House of Kamehameha

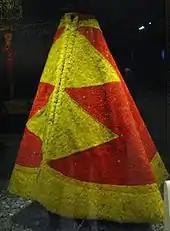
The feathered cloak of King Kalaniʻōpuʻu

In 1778 Captain James Cook visited the Hawaiian Islands and returned in 1779. When his ship, "Resolution" broke a foremast as they were leaving, he was forced to turn back and return to Kealakekua Bay. A fight and theft of blacksmith tools led to a situation on shore where a Hawaiian canoe was confiscated, even after the tools were recovered. Tensions were high with the Hawaiian population and one of Cook's small boats was taken. In retaliation, Cook decided to kidnap King Kalaniʻōpuʻu. As he was being led away from his royal enclosure, his favorite wife, Kānekapōlei began to shout to the townspeople to get their attention. Two chiefs, Kalaimanokahoowaha (also known as Kanaina nui) and a royal attendant named Nuaa, saw her pleading as the King was being led away with his two sons following. As they reached the beach Kanaina, Kānekapōlei and Nuaa were able to convince Kalaniʻōpuʻu to stop and he sat where he stood. The crowd began to become aggressive and a rock was thrown and hit Cook. He took out his sword and struck Kanaina broadside without injury, but the chief reacted and immediately seized Cook and held him in his grip when the king's attendant, Nuaa stabbed him from behind. Before the remains of Cook were returned, the bones of the man were boiled down to strip off the flesh then given to chiefs. Kamehameha received Captain Cook's hair.